Grassmann's law

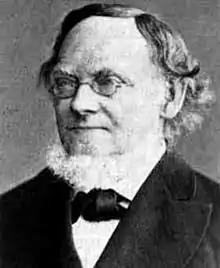
Hermann Grassmann

Grassmann's law, named after its discoverer Hermann Grassmann, is a dissimilatory phonological process in Ancient Greek and Sanskrit which states that if an aspirated consonant is followed by another aspirated consonant in the next syllable, the first one loses the aspiration. The descriptive version was given for Sanskrit by Pāṇini.